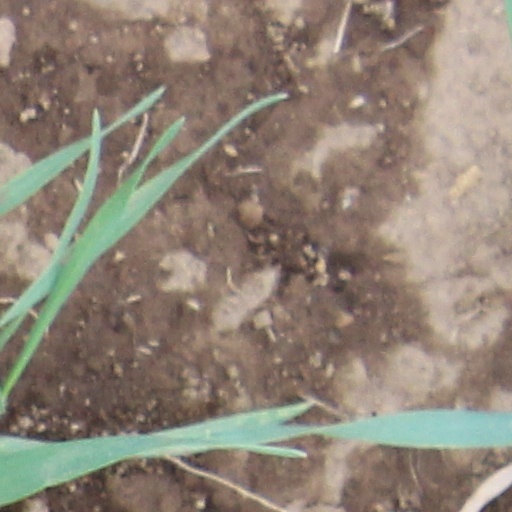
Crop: wheat